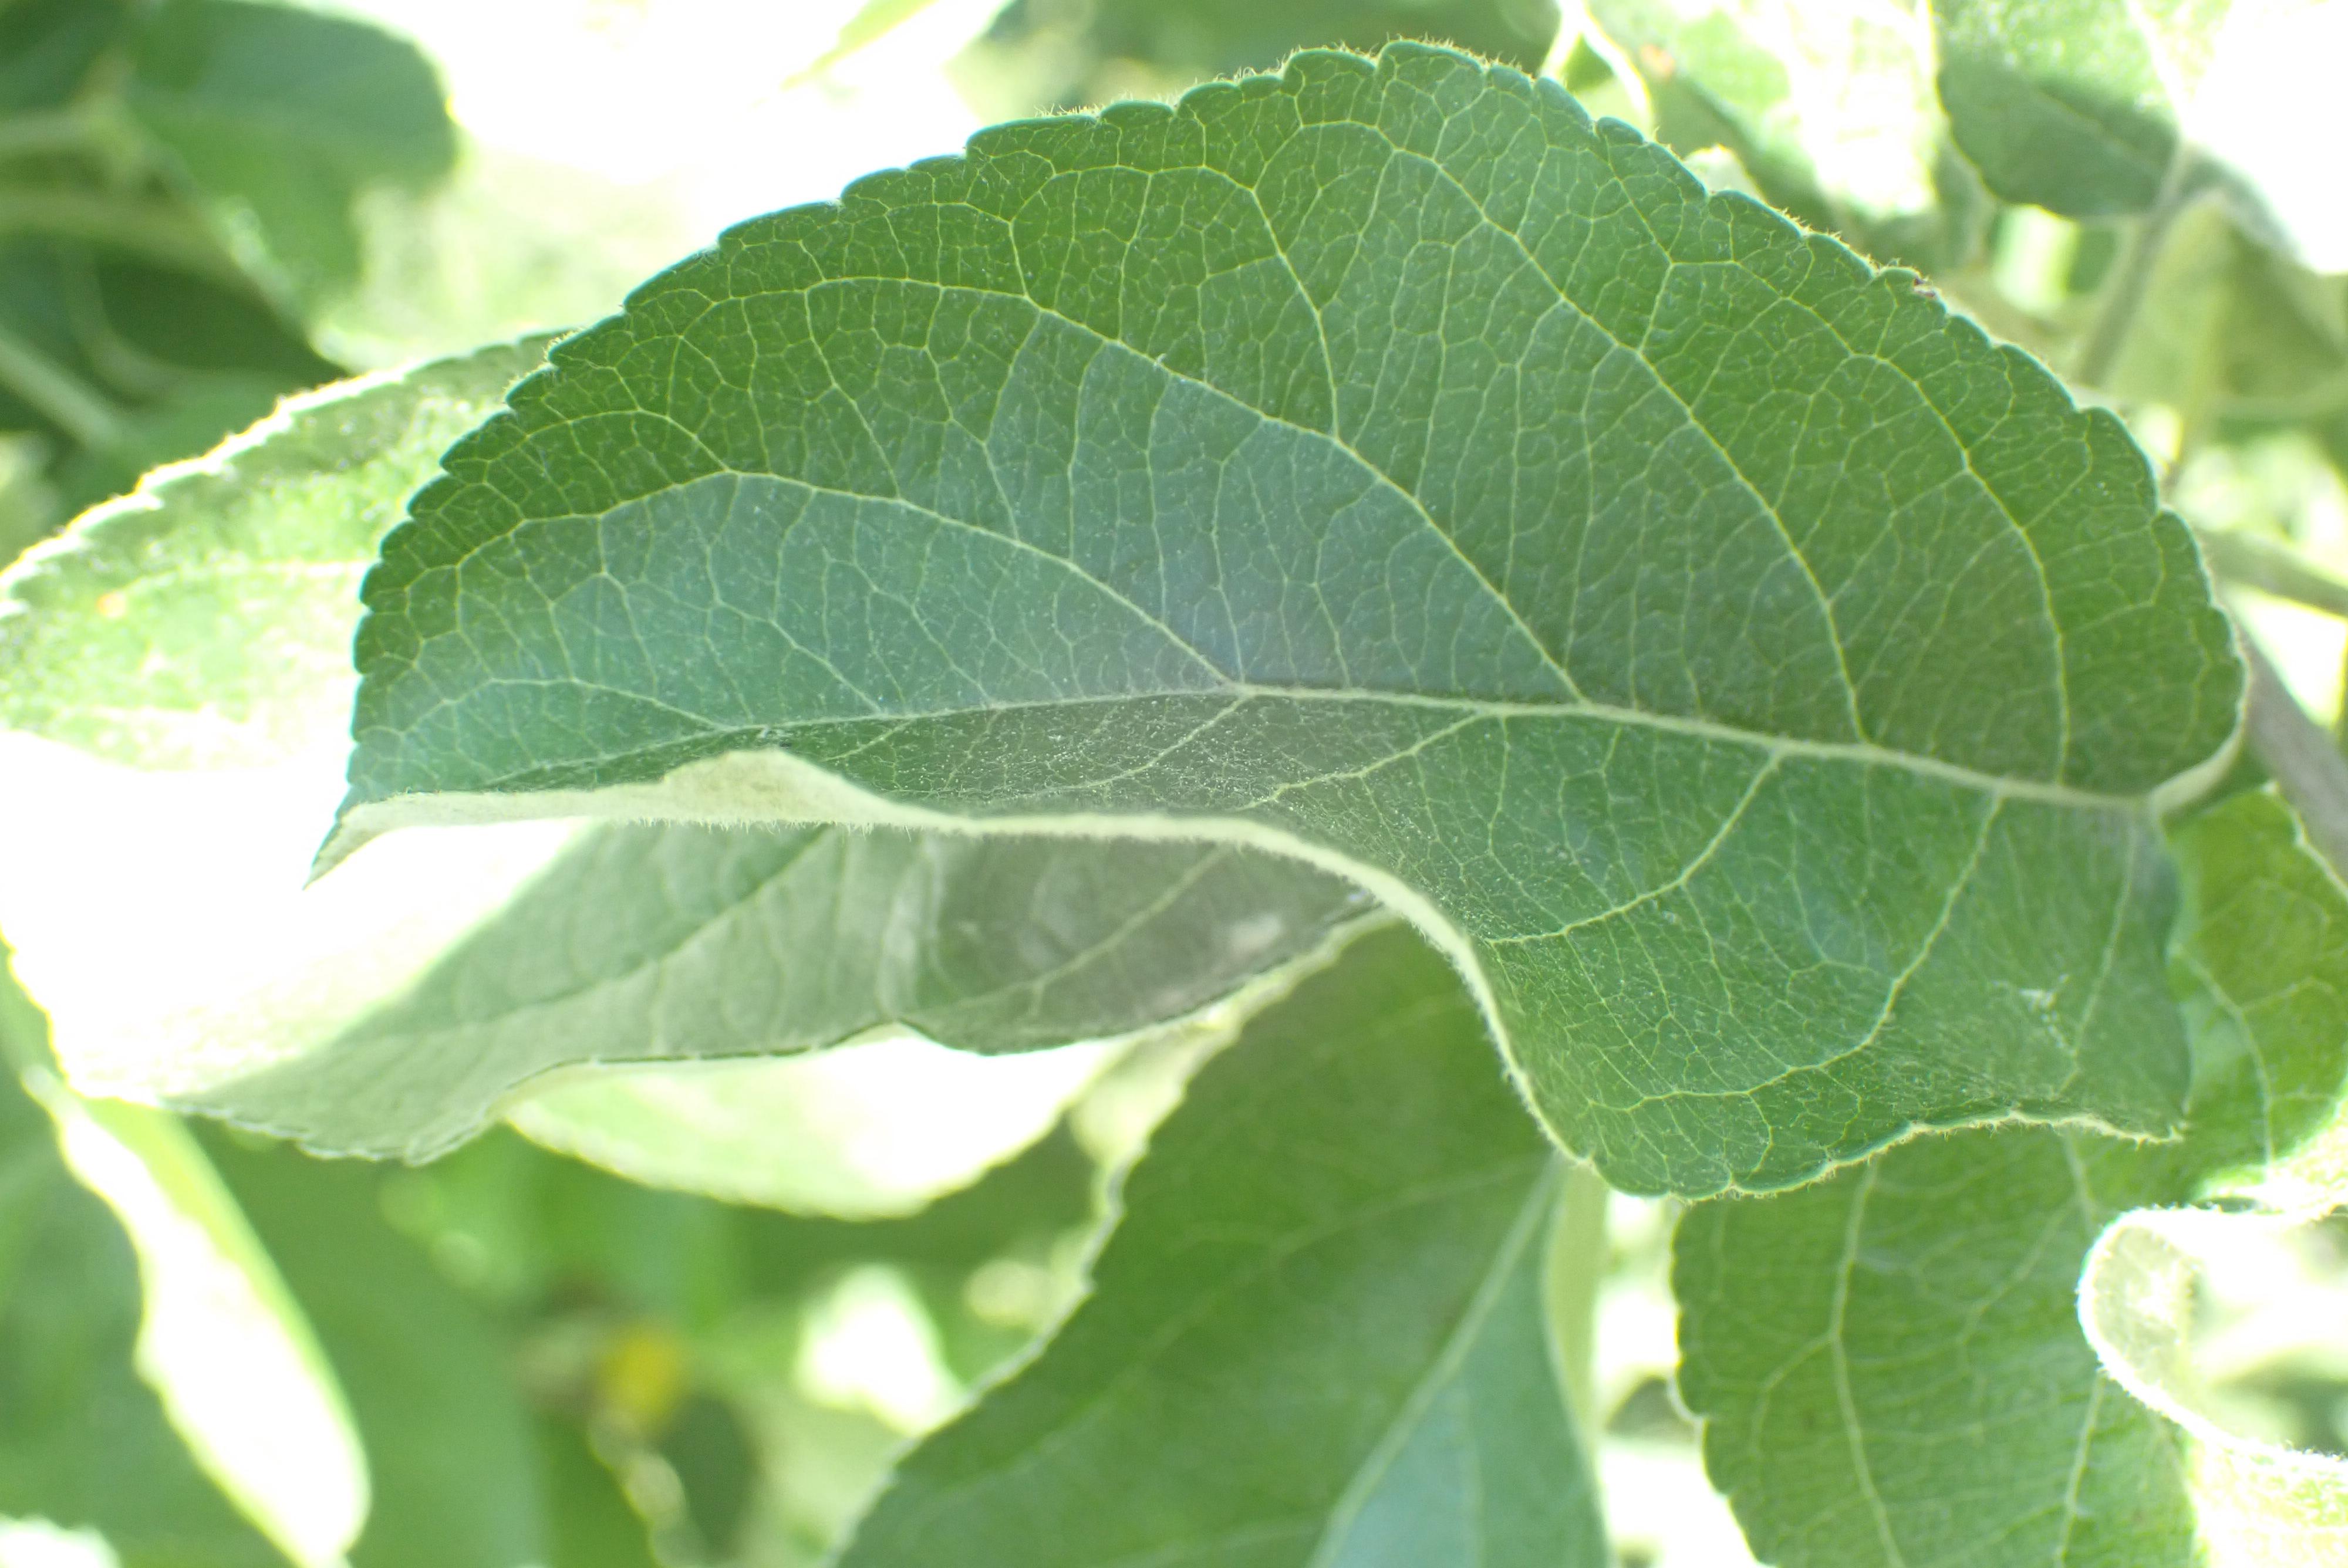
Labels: healthy